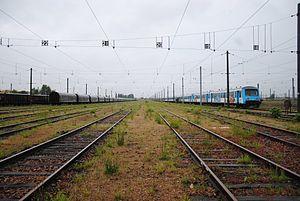
Des voies de garage de la SNCF près du technicentre de Saint-Pierre-des-Corps.
En terminologie ferroviaire, une voie de garage, au sens réglementaire SNCF du terme, est une voie de service, dont la longueur utile est, en général, supérieure ou égale à celle des trains les plus longs, et dont la fonction est d'assurer l'« effacement » d'une circulation lente circulant devant un ou plusieurs trains plus rapides. Le garage du train lent permet au train rapide, souvent un train de voyageurs, de poursuivre sa marche sans subir de ralentissement.